Cocooning (immunization)

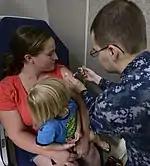
Children generally have close contact with their parents, so children often catch diseases from their parents. This mother's vaccination therefore reduces the risk of infection for the child on her lap.

Cocooning, also known as the Cocoon Strategy, is a vaccination strategy to protect infants and other vulnerable individuals from infectious diseases by vaccinating those in close contact with them. If the people most likely to transmit an infection are immune, their immunity creates a "cocoon" of protection around the newborn (or other vulnerable person).